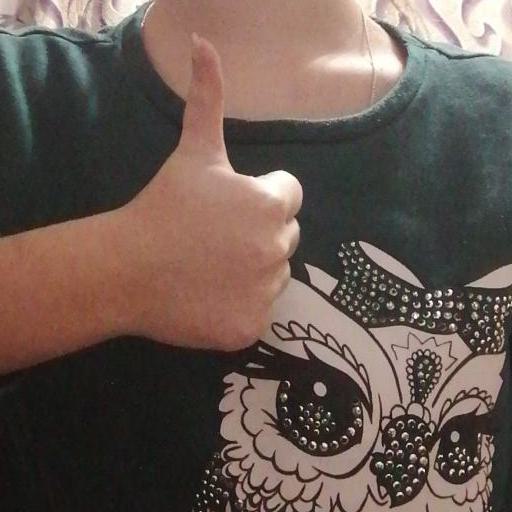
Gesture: like